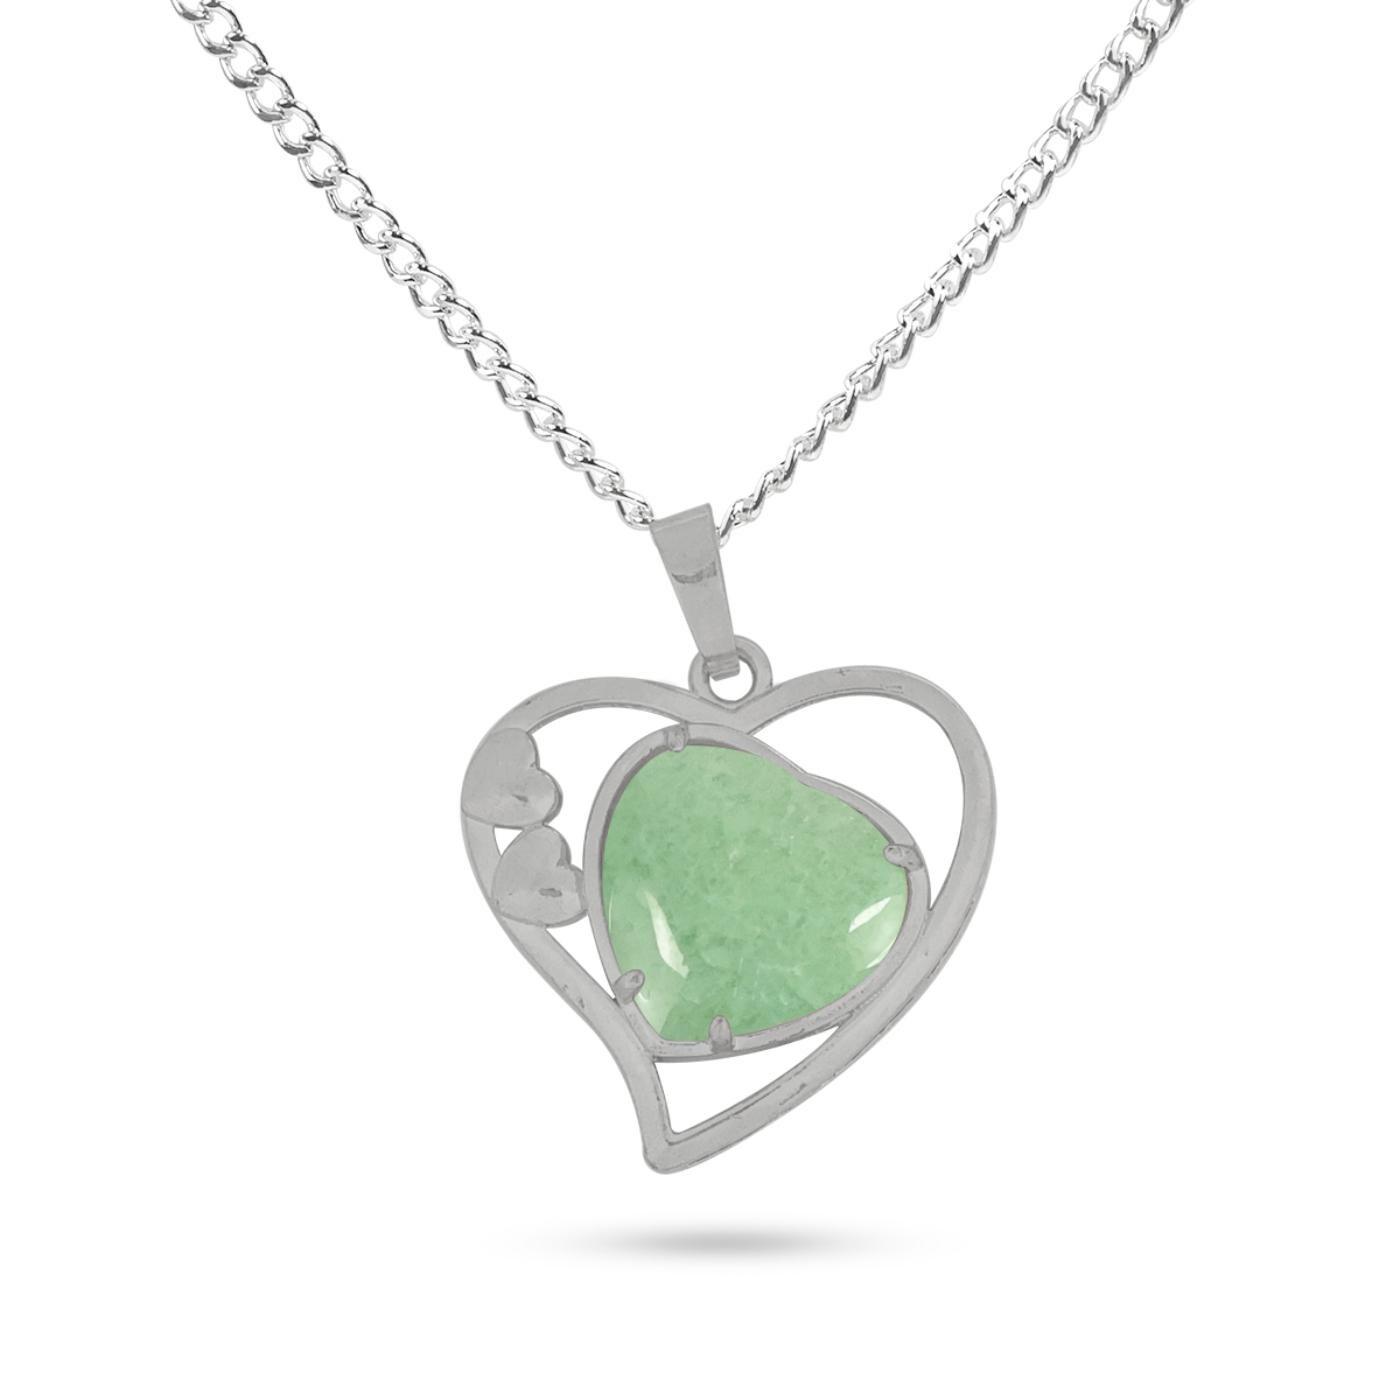
Reiki Crystal Products Green Jade Hearts Pendant With Chain For Reiki Healing And Crystal Healing
Type: Necklaces & Pendants
Brand: Reiki Crystal Products
Price: Rs. 399
Natural Crystal Stone Pendant | Height : 25 mm | Length - 25 mm Approx. Pendant Charged By Reiki Grand Master & Vastu Expert
Features: Natural Crystal Stone Pendant | Height : 25 mm | Length - 25 mm Approx. Pendant Charged By Reiki Grand Master & Vastu Expert,Natural Healing Stone Pendant for Reiki Healing, Crystal Healing, Numerology, Tarot, Astrology & Feng Shui,100% Authentic, Original and Natural Healing Crystal / Stone - small holes, crack marks on the surface or inside the stones are often visible,Material : Natural Healing Stones See Images & Product Description For Healing Properties /Advantages,Stylish Party-Daily-Office-Casual Wear Reiki Healing Stone Pendant / Locket for Men, Women, Boys, Girls. Best for Gifting & Personal Use.
Included: Pack Of 1 Green Jade Hearts Pendant